Answer in natural language. Considering the relative positions, is framed landscape painting with airship above or below dark brown dresser? Choose between the following options: above or below
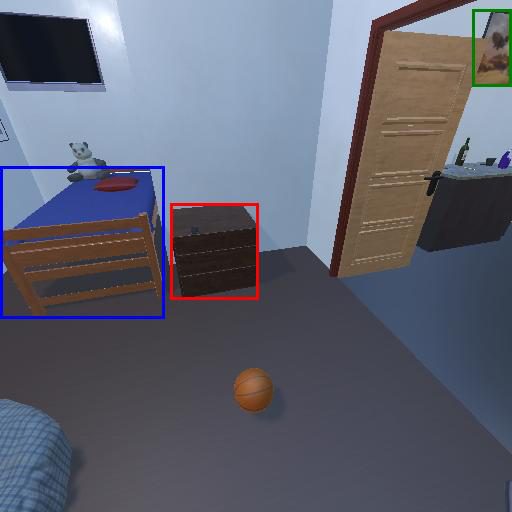
<answer>above</answer>